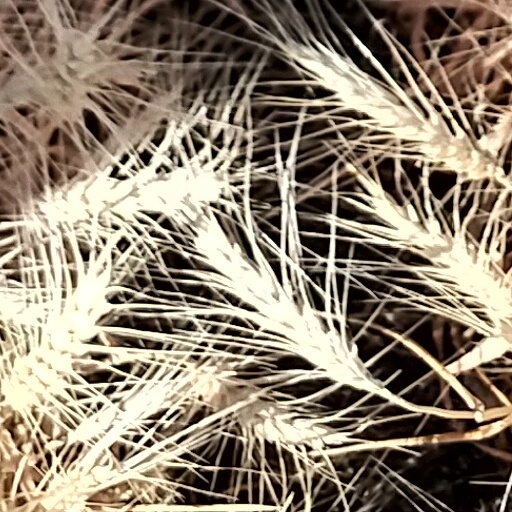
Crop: wheat